Koji Iwamoto

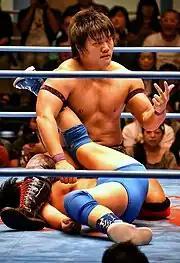
Iwamoto in September 2019

On June 9, Iwamoto would rematch CIMA and went on to defeat him to regain the World Junior Heavyweight Championship. However, he lost the championship only 17 days later on June 26 to Francesco Akira. In August, Iwamoto competed in the Odo Tournament 2021 where he defeated Koji Doi in the first round on August 15 but lost to Jake Lee in the quarterfinals on August 18. In the fall, Iwamoto then entered the Real World Tag League 2021 where he teamed with Ryuki Honda. They tied in second place in Block D with 3 points. On December 6, it was announced Iwamoto would leave All Japan following the expiration of his contract. His last match would be on December 16 where he and Black Menso~re lost to Atsuki Aoyagi and Rising Hayato.